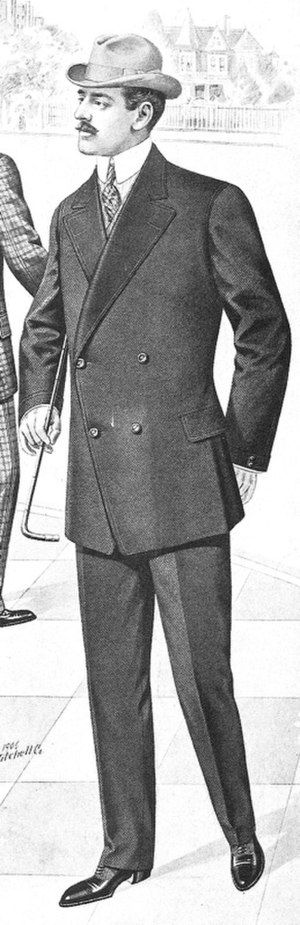
Dobbeltradet
Illustration fra 1906 af en mand i et dobbeltradet jakkesæt.
Inden for beklædning refererer dobbeltradet til en jakke, frakke eller vest med et bredt overlappende forstykke med to parallelle rækker af knapper eller spænder til forskel fra en enkeltradet frakke eller jakke, som har et smallere overlap og kun én række knapper. I de fleste moderne dobbeltradede frakker og jakker er den ene række knapper blot dekorative, mens den anden bruges til at knappe med. For at styrke lukningen findes også en knap på indersiden af jakken kaldet en jigger eller ankerknap.